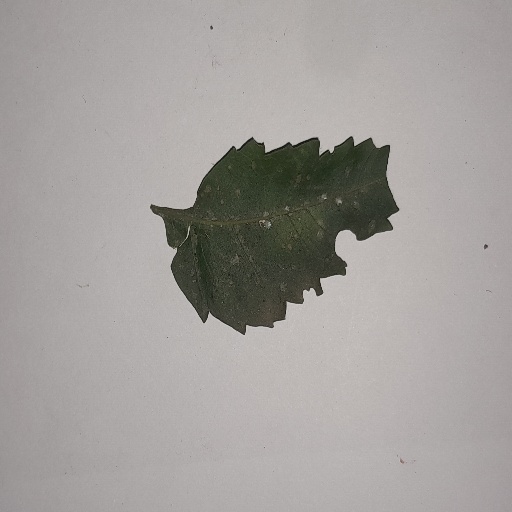
Species: Neem
Leaf condition: Shot Hole Leaf